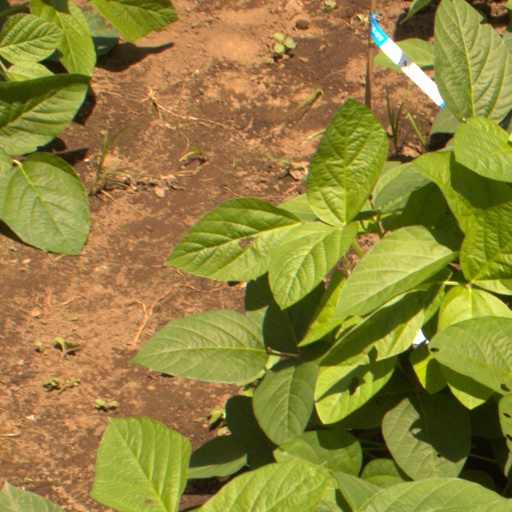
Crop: soybean